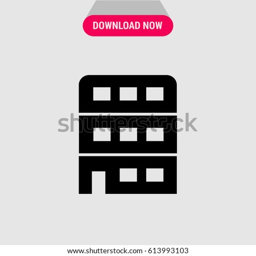
building vector icon , the symbol of three - storeyed building .